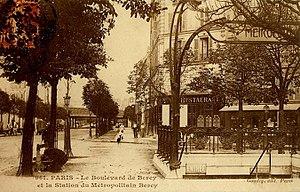
Le Boulevard de Bercy.
Le boulevard de Bercy est un boulevard du 12ᵉ arrondissement de Paris, en France.